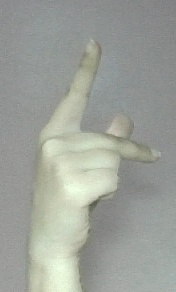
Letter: dha